Steven B. Jepson

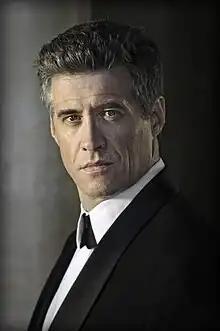

Steven B. Jepson (born May 28, 1960) is an American singer (a baritone) and actor. In addition to his work in opera, musical theater, and concert work, he has appeared in films and is a vocal instructor and clinician.